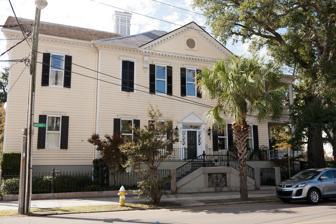
Building: Edward Rutledge House
Country: United States of America
Year built: 1787
Historic house in South Carolina, United States United States historic place Edward Rutledge House U.S. National Register of Historic Places U.S. National Historic Landmark U.S. National Historic Landmark District Contributing Property Edward Rutledge House in 2011 Show map of South Carolina Show map of the United States Location 117 Broad Street, Charleston, South Carolina Coordinates 32°46′34″N 79°56′2″W / 32.77611°N 79.93389°W / 32.77611; -79.93389 Area 1-acre (0.40 ha) Built 1760 Architect Miller & Fullerton Part of Charleston Historic District ( ID66000964 ) NRHP reference No. 71000751 Significant dates Added to NRHP November 11, 1971 Designated NHL November 11, 1971 Designated NHLDCP October 9, 1960 The Edward Rutledge House was heavily Victorianized during its ownership by the Wagener family as seen in this photo taken about 1890. The Edward Rutledge House , also known as the Carter-May House and now The Governor's House Inn , is a historic house at 117 Broad Street in Charleston, South Carolina . This 18th-century house was the home of Founding Father Edward Rutledge (1749–1800), a signer of the United States Declaration of Independence and later Governor of South Carolina . Despite many changes to the house, it retains its 18th-century core dating to about 1760, and was declared a National Historic Landmark in 1971. Description and history The Edward Rutledge House is located in historic Charleston, at the southwest corner of Broad and Orange Streets. It is a large Charleston double house, two stories in height, with a hip roof and clapboard siding. It is oriented as many Charleston houses are, with a two-story porch facing to the right side. The facade facing Broad Street has a gable at the center of the roof, which is fully pedimented and has modillions lining its outline. An entrance is located in the center of the main five bays, topped by a transom window and gabled pediment, and flanked by sidelight windows. The interior, which has undergone much alteration due to varied uses of the house, still retains some of its original features. The house is most notable as the home of Edward Rutledge , a signer of the United States Declaration of Independence . Rutledge, a South Carolina native, was trained in England in the law, and had by the time of the American Revolution established a law practice in Charleston. He served in the First and Second Continental Congresses , and spent time during the American Revolutionary War as a prisoner of war , having been captured in the 1780 Siege of Charleston . He served as Governor of South Carolina from 1798 to his death in 1800. The home is now a bed and breakfast . Images of the renovations can be seen on its website. See also Wikimedia Commons has media related to Edward Rutledge House . John Rutledge House , across the street List of National Historic Landmarks in South Carolina National Register of Historic Places listings in Charleston, South Carolina References